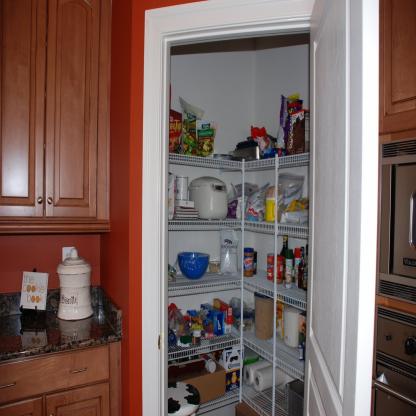
Scene: Indoor